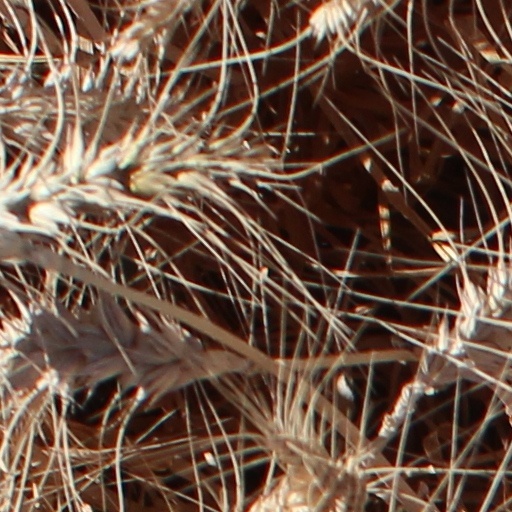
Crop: wheat